Stephanie Lee

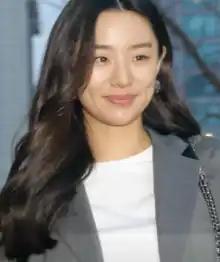
Lee in February 2019

Stephanie Lee (born September 14, 1993) is an American and South Korean actress and model. She has starred in the Korean television series "Schoolgirl Detectives" (2014), "Partners for Justice" (2018) and "Start-Up" (2020).